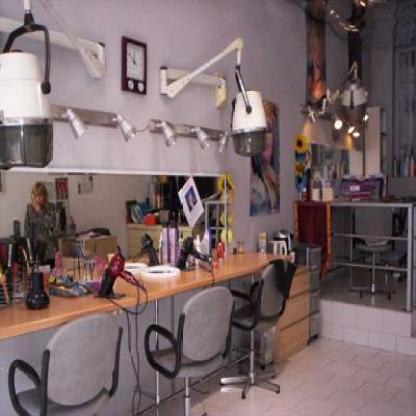
Scene: Indoor